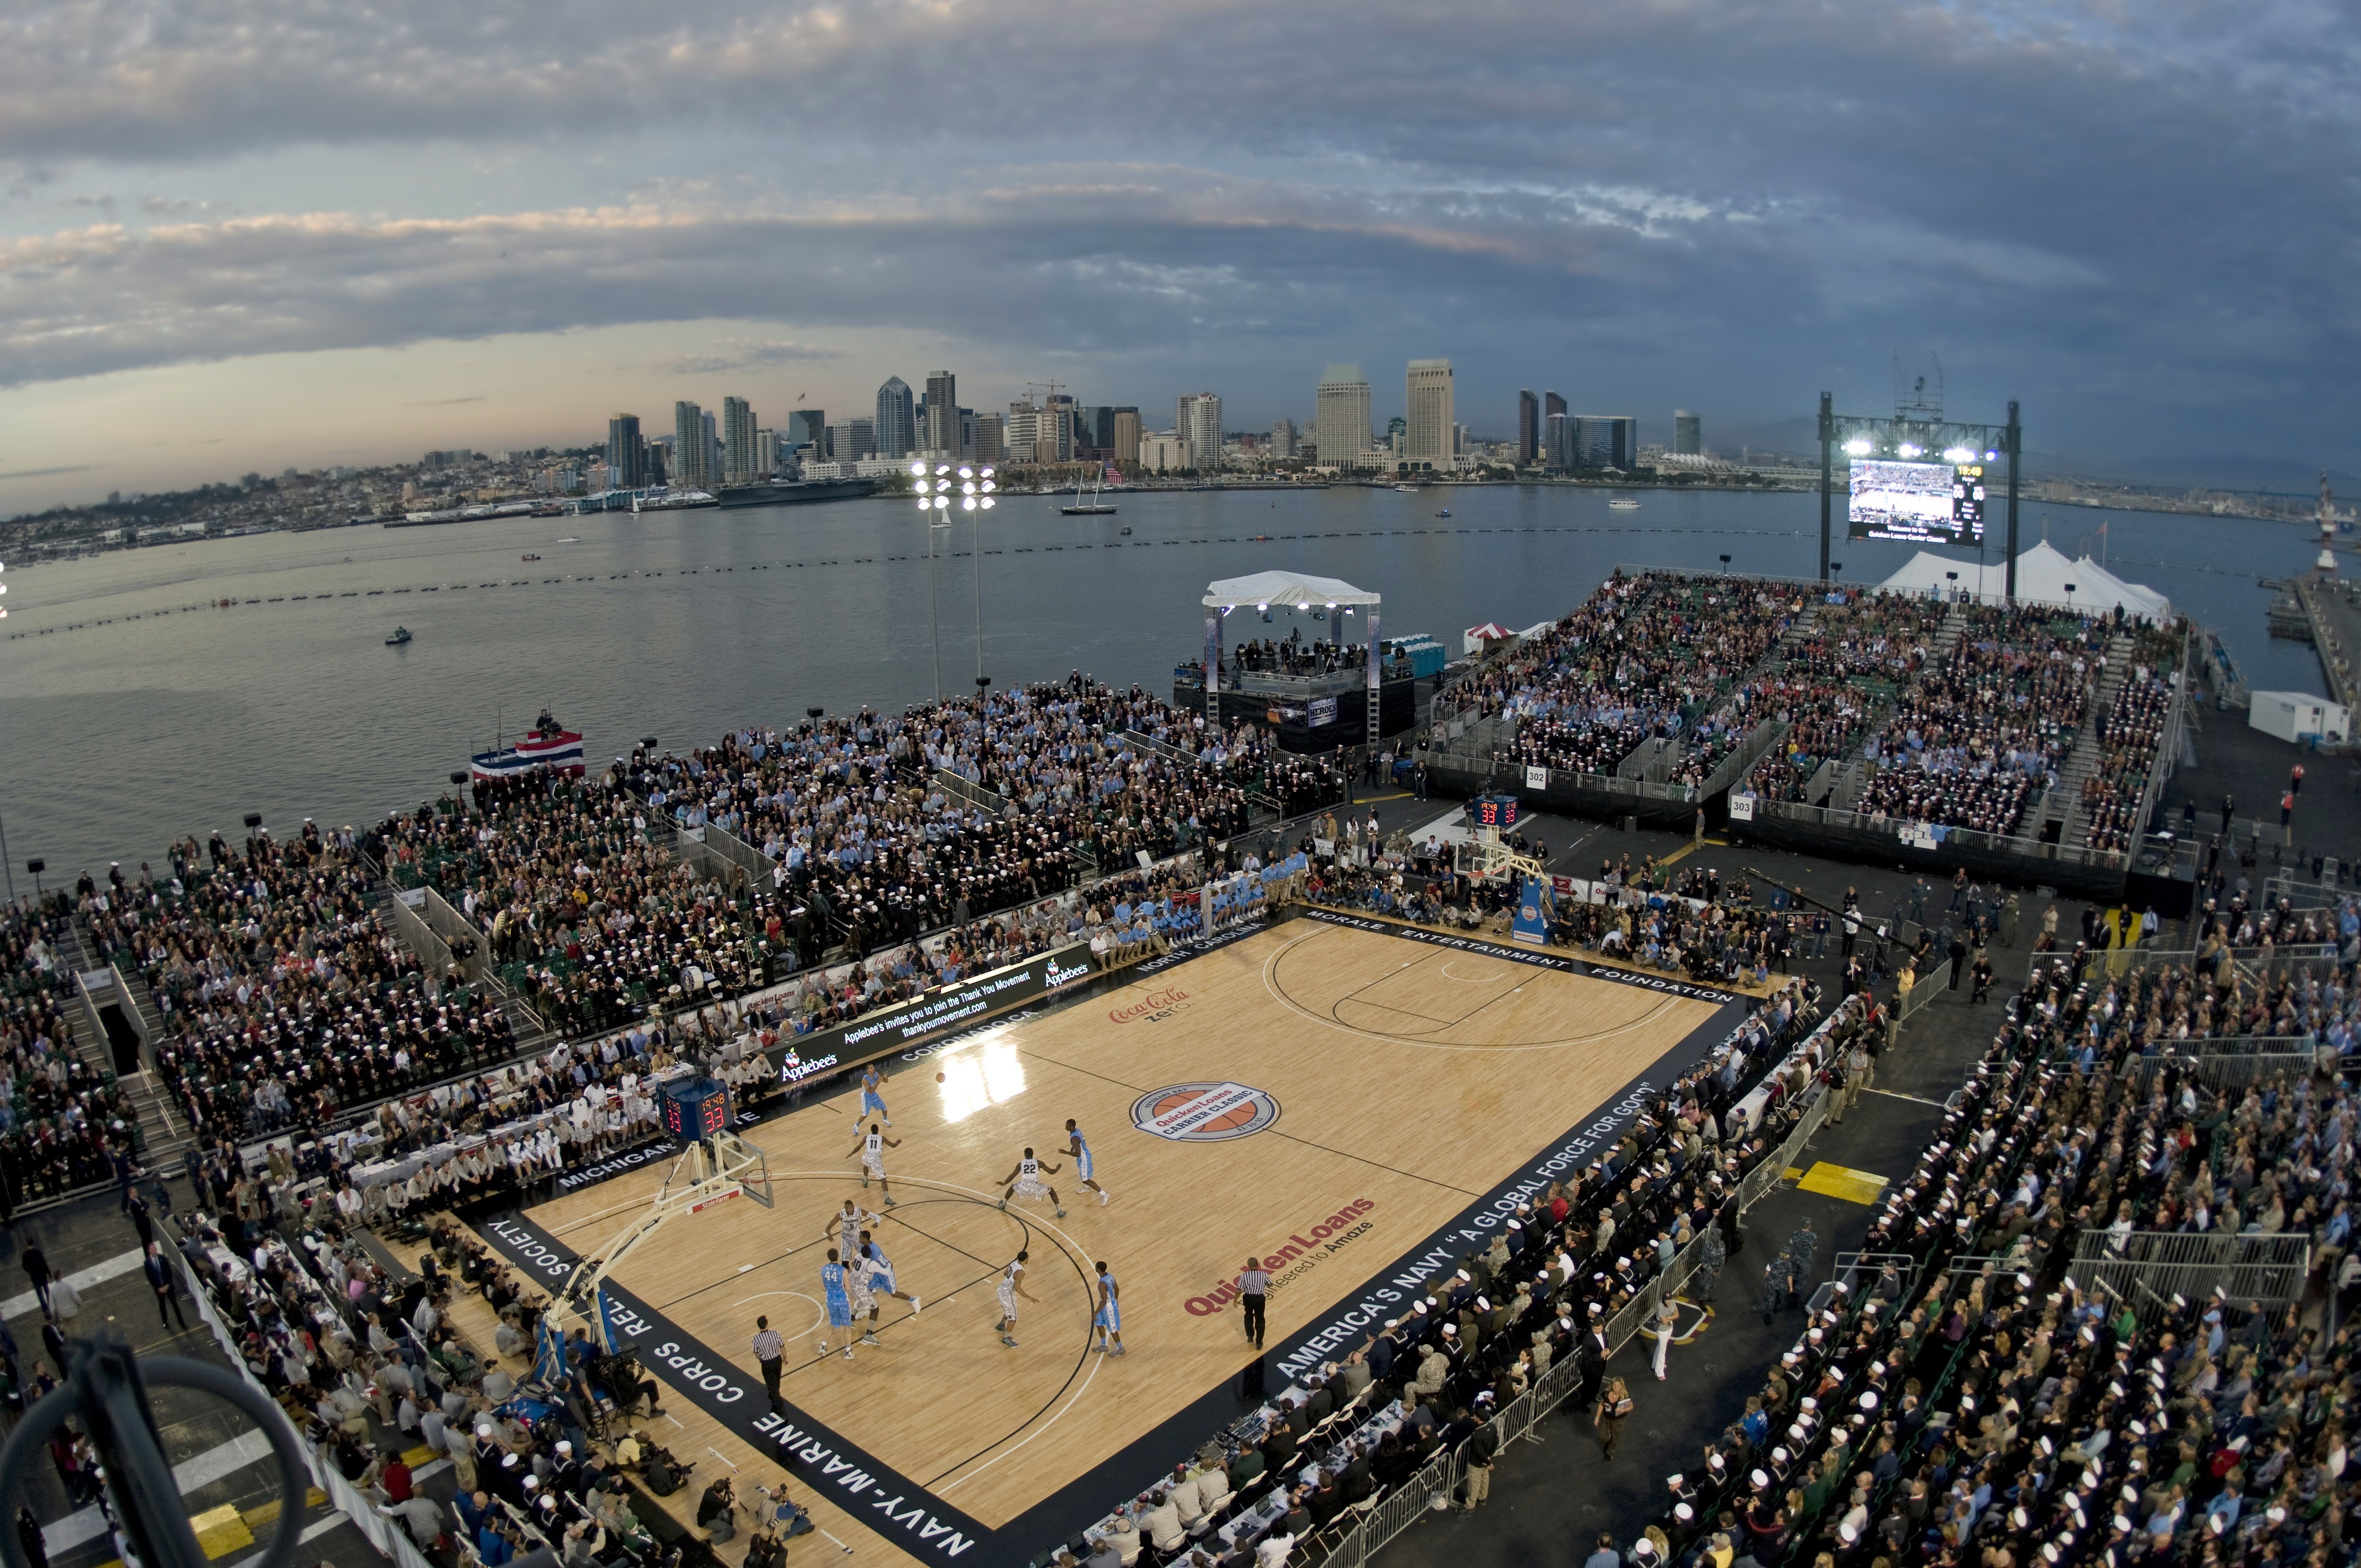
water, structure, skyline, city, ship, cityscape, panorama, dusk, evening, basketball, bay, harbor, california, stadium, outside, lights, arena, sports, court, players, college, spectators, cities, teams, bird's eye view, aerial photography, san diego, aircraft carrier, ncaa, baseball park, geographical feature, atmosphere of earth, sport venue, soccer specific stadium, music venue